Wells, Fargo Detective

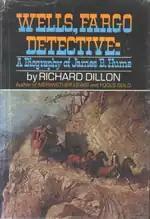
Front cover of "Wells, Fargo Detective">, 1969 edition.

Wells, Fargo Detective: A Biography of James B. Hume is a biography of the famous Wells Fargo detective, James B. Hume (1827–1904). The book was written by Richard H. Dillon and published in 1969 by Coward–McCann, Inc. of New York.